British Rail corporate liveries

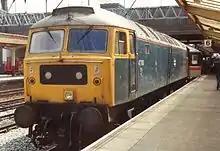
A Class 47 locomotive (no. 47100) with the trademark Stratford TMD grey roof

This colour was applied to all diesel and electric locomotives, with the exception of the ends, which were painted yellow to improve visibility and the underframes and buffer beams which were painted black; the paints being to BSS 2660-0.003 and BSS 2660-9.103 respectively. As "Rail Blue" was introduced, the last locomotive recorded as being outshopped in a previous livery was Class 43 D838 "Rapid" which left Swindon Works in August 1968 in maroon.